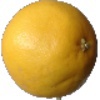
Label: Grapefruit White 1